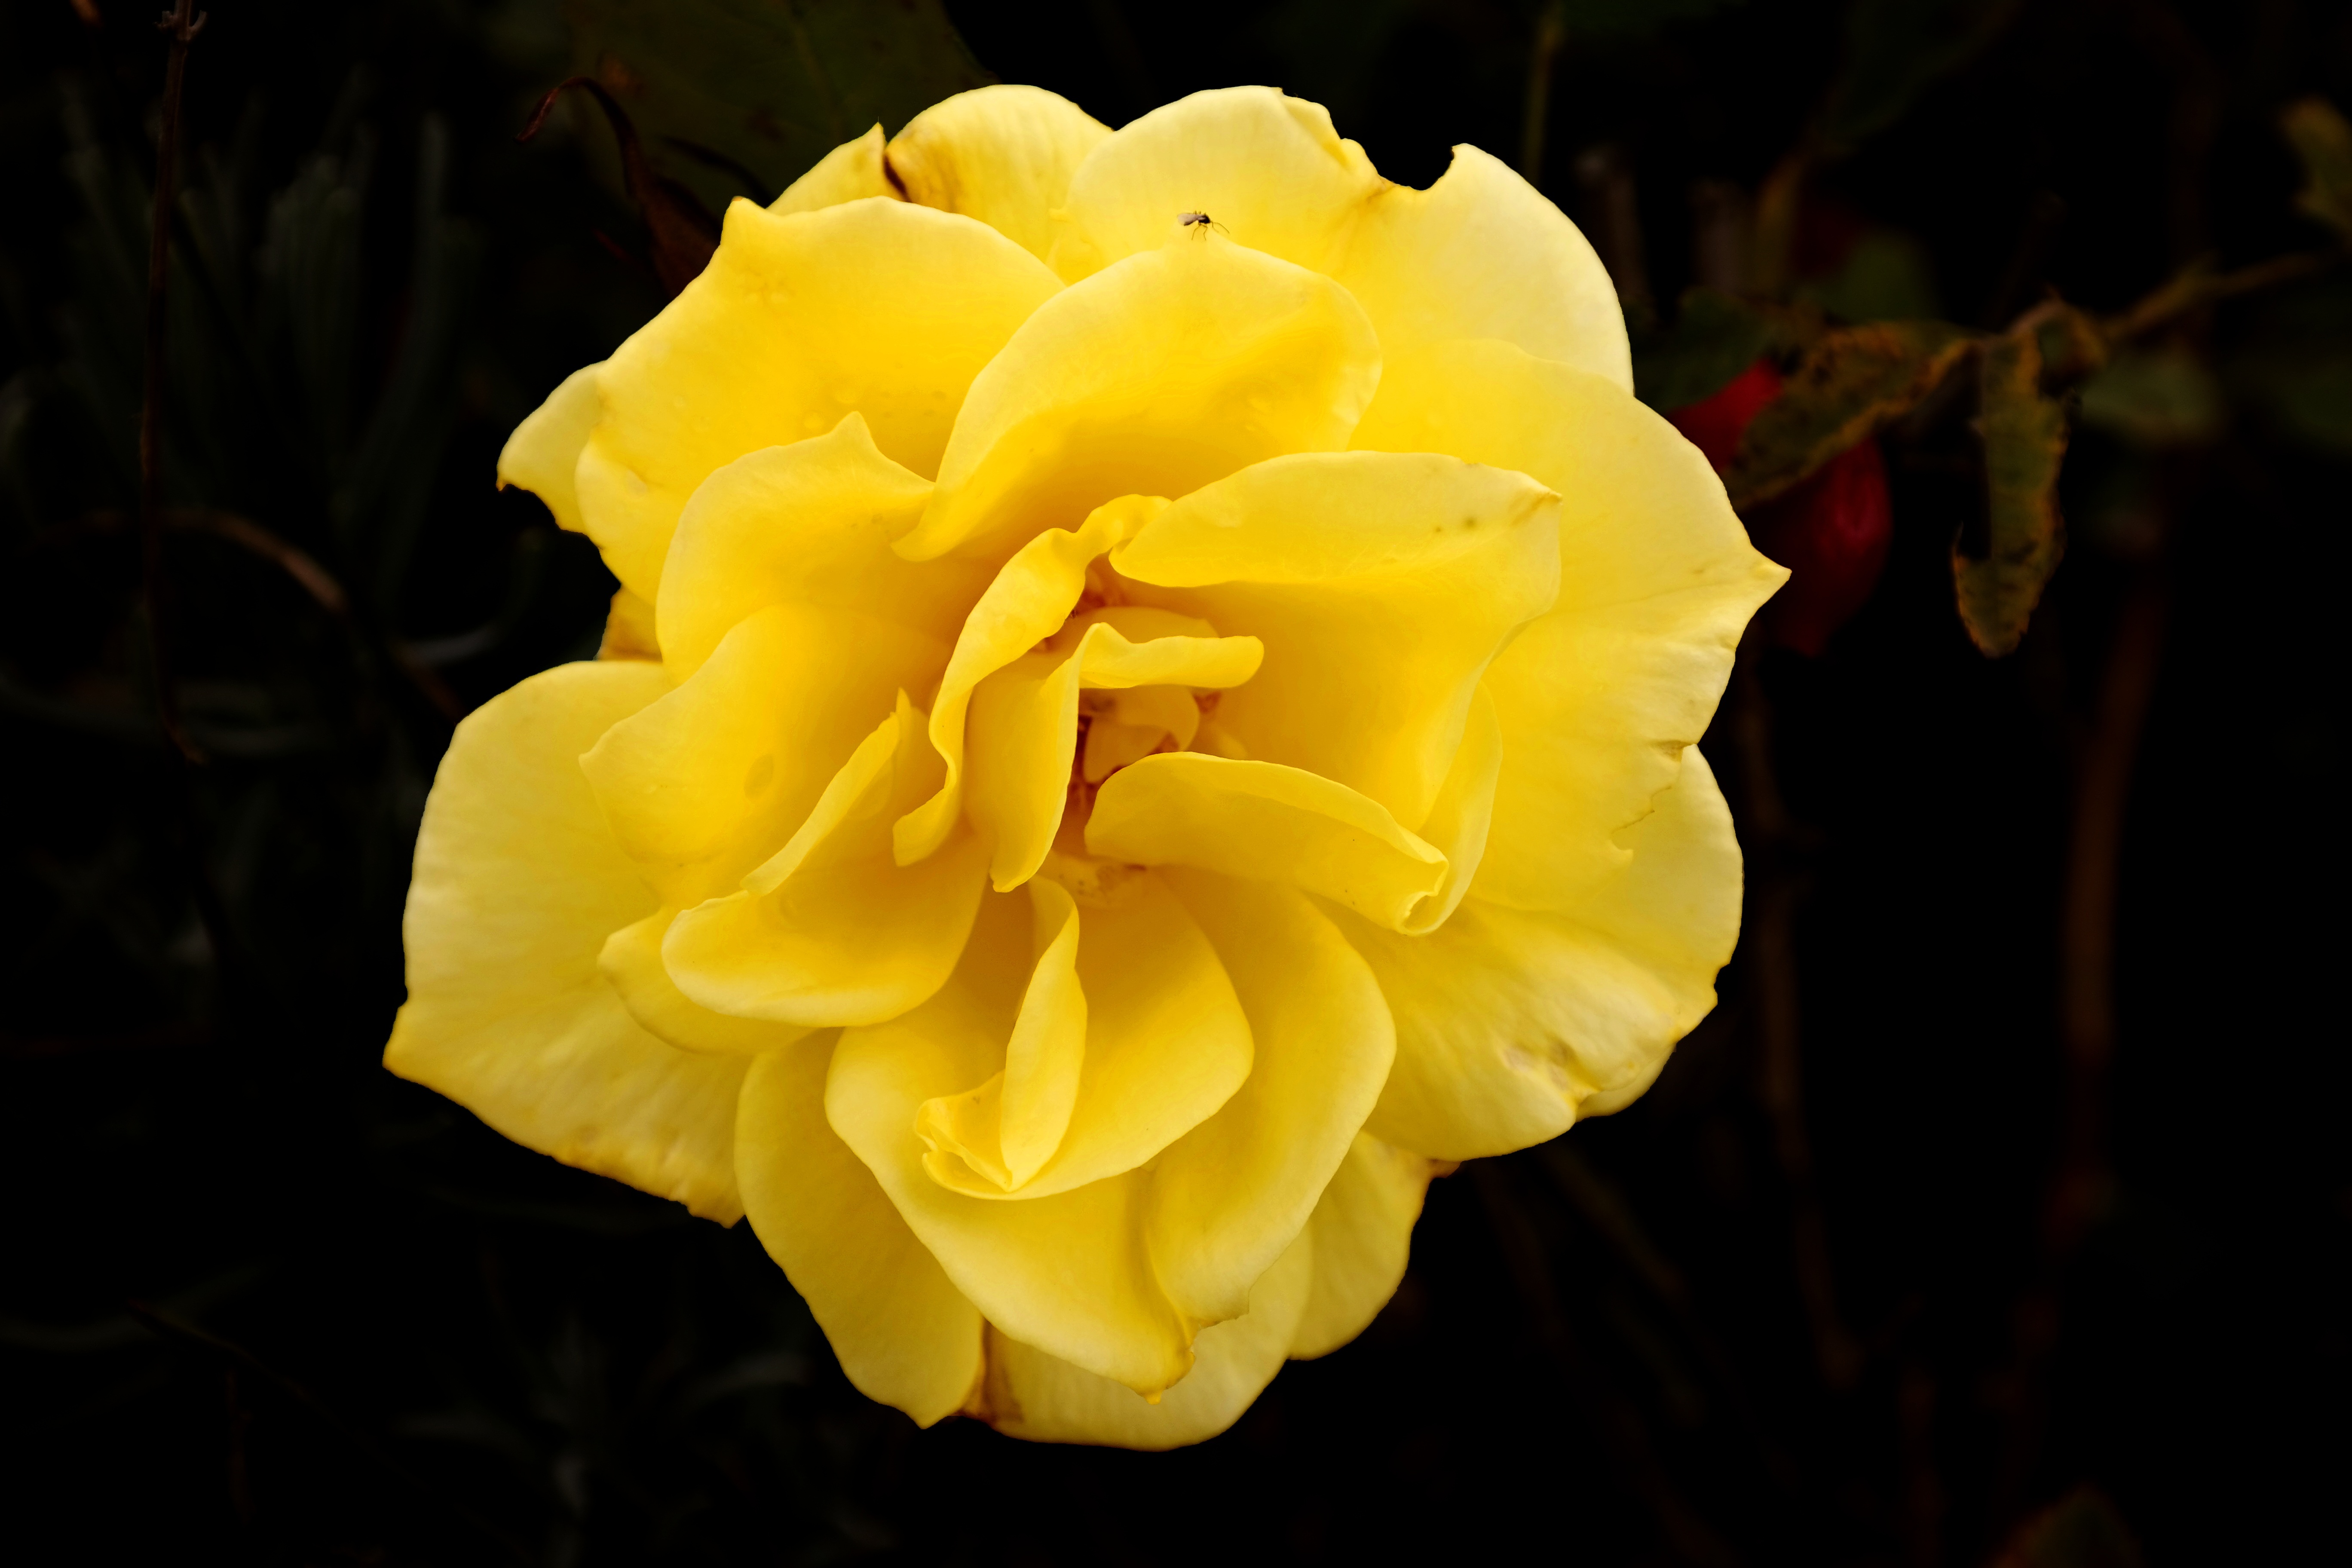
blossom, light, plant, flower, petal, bloom, love, rose, insect, romance, romantic, yellow, close, flora, beauty, rays, beautiful, rose petals, floribunda, fragrance, macro photography, valentine's day, yellow roses, flowering plant, garden roses, rose family, plant stem, land plant, rose order, austrian briar